Red Star OS

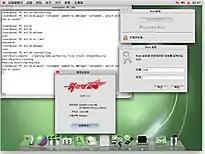
Utility to obtain root privileges in Red Star OS 3

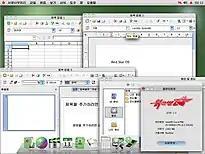
Sogwang office (customized OpenOffice) in Red Star OS 3

Version 3.0 was introduced on 15 April 2012, and its appearance resembles macOS operating systems of various versions. The new version supports both IPv4 and IPv6 addresses.